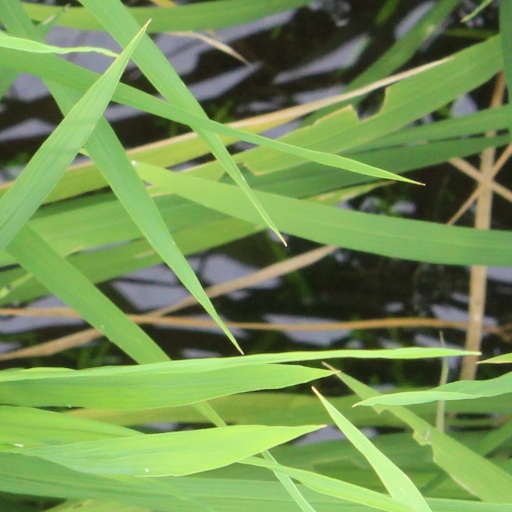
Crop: rice